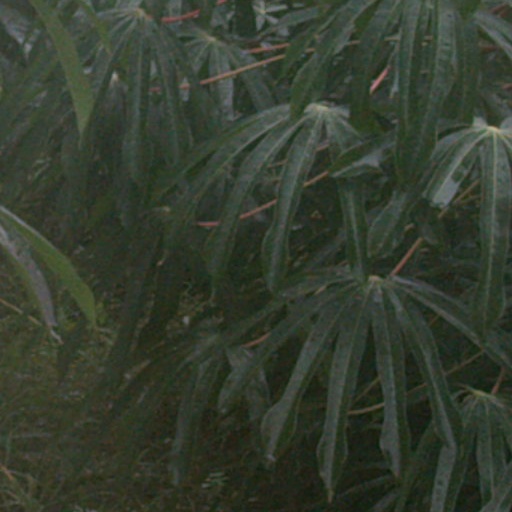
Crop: cassava